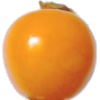
Label: Physalis 1